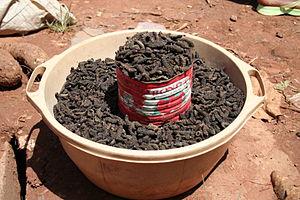
La cuisine burkinabé est la cuisine du Burkina Faso qui est varié selon les régions du pays. Elle à des points communs avec plusieurs cuisines dans de nombreuses parties de l'Afrique de l'Ouest. Les aliments de base sont: le sorgho, le millet, le riz, le fonio, le maïs, l'arachide, les pommes de terre, les haricots, l'igname et le gombo.
L’entomophagie est la consommation d'insectes par l'être humain. Dans le cas de la consommation d'insectes par les animaux on parle plutôt d'un régime alimentaire insectivore, sauf dans le cas d'un insecte entomophage, parasitoïde ou polyphage.
Cirina est un genre de lépidoptères de la famille des Saturniidae.